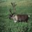
Label: deer